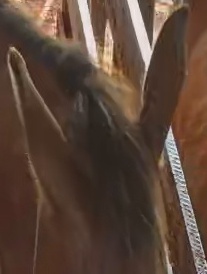
Face region: ears (position_of_ears)
Pain indicator: not_present